William C. Jason

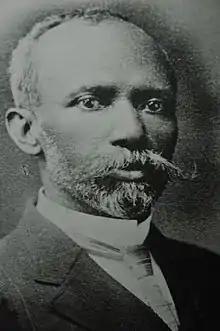

William C. Jason (October 21, 1859 – July 8, 1943) was an American college president and minister. He is the longest serving president (1895 to 1923) in the history of Delaware State University, a historically black institution of higher education. In assuming the leadership of the fledging college in only the fourth year of its operation, Jason's long tenure provided much stability to the institution and many of the typical college activities were begun under his watch.